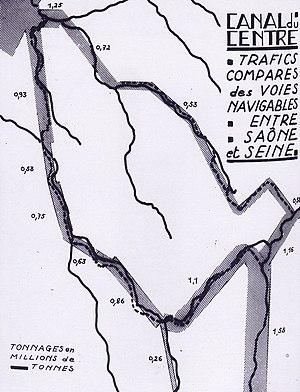
canaux de Bourgogne trafic
Le canal du Centre, aussi connu comme canal du Charolais, relie les vallées de la Loire et de la Saône. Il a été créé entre 1783 et 1793 par la volonté des États de Bourgogne sur le projet de son ingénieur en chef Émiland Gauthey. Il a établi la jonction entre la Saône à Chalon-sur-Saône et la Loire à Digoin.